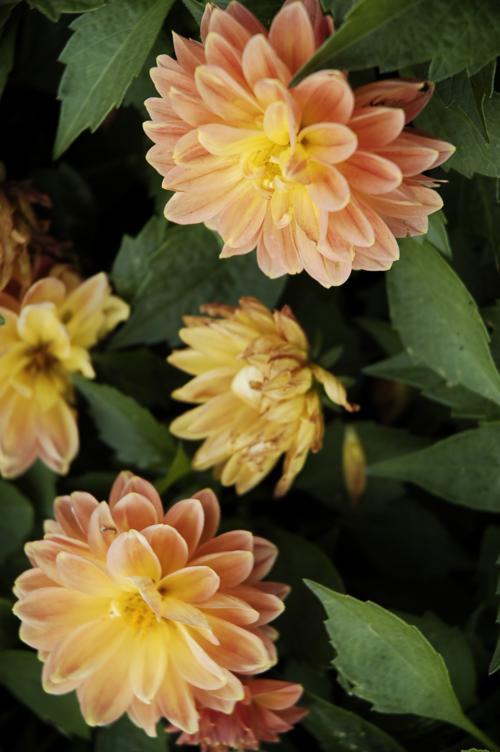
Label: pink-yellow dahlia?